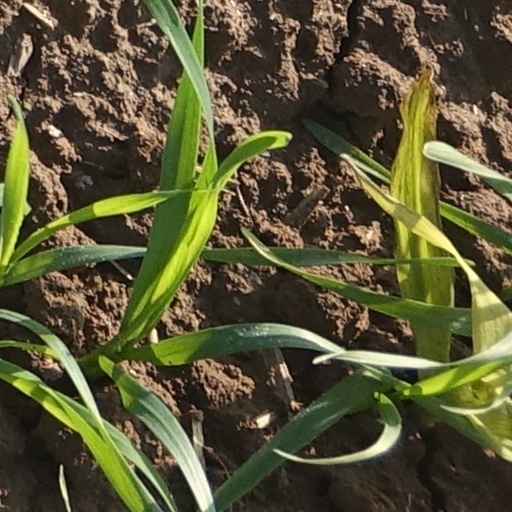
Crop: wheat